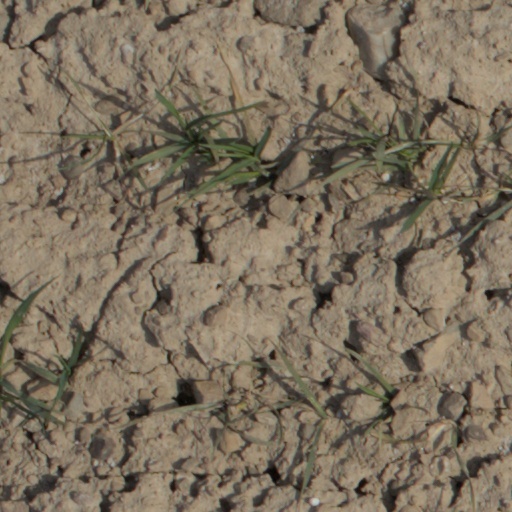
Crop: wheat